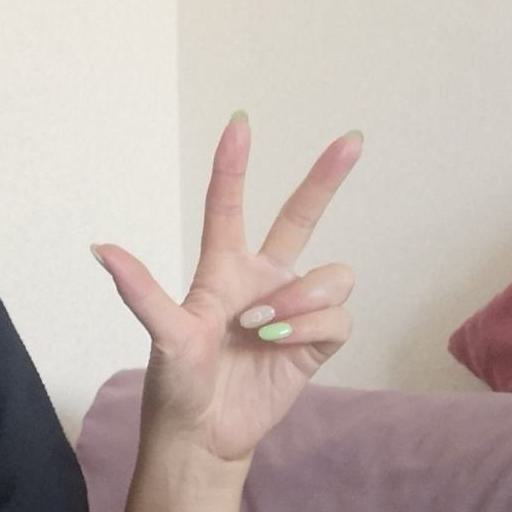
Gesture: three2